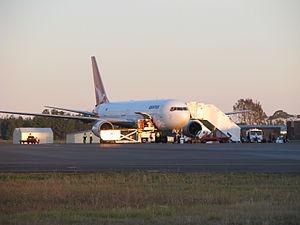
L'aéroport international de Hobart est un aéroport situé à Cambridge, à 17 kilomètres au nord-est de Hobart. Il est le plus important aéroport en Tasmanie.